John Kotelawala

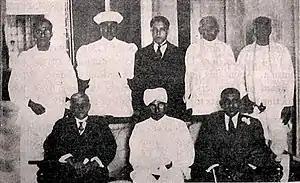
Kotelawala as a member of the Board of Ministers of the Second State Council of Ceylon in 1936.

As early as 1915 Kotelawala had become involved with political leaders such as Don Stephen Senanayake and his brother F.R. Senanayake, who was married to Kotelawala's mother's sister. They criticized many of the actions of the British colonial officials following the riots in 1915.